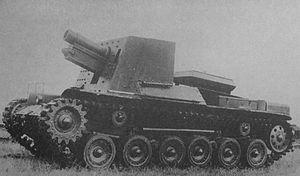
Le Type 4 Ho-Ro était un canon automoteur développé par l'Armée impériale japonaise pendant la Seconde Guerre mondiale.